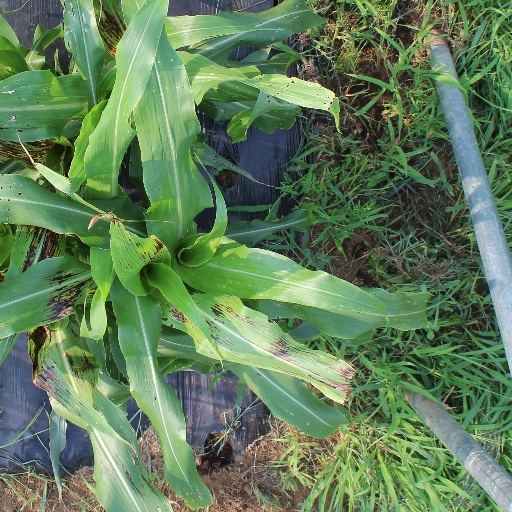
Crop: sorghum